Glen Ferris Inn

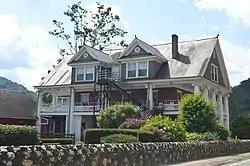
Northern side and front

Glen Ferris Inn, also known as Stockton's Inn, Stockton's Tavern, and Hawkins's Hotel, is a historic hotel located on the bank of the Kanawha River overlooking Kanawha Falls at Glen Ferris, Fayette County, West Virginia. It may have been built as early as 1815. It is a T-shaped brick building in two sections. One section is a three-story, painted brick dwelling. The second is a two-story, red brick wing measuring . The building features a wraparound porch supported by 13 stuccoed brick columns. In the 19th century, the building was a stagecoach stop and served as a Union quartermaster's depot during the American Civil War. In the first half of the 20th century, it housed managers, supervisors, and workers involved in developing the area's manufacturing and hydro-electric capacity.